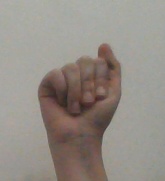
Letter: saad